Four Horsemen of the Apocalypse

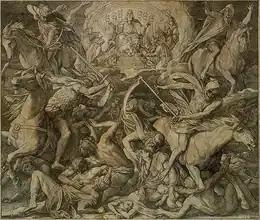

In the New Testament, the Book of Mark indicates that the advance of the gospel may precede and foretell the apocalypse. The colour white also tends to represent righteousness in the Bible, and Christ is portrayed as a conqueror in other instances.